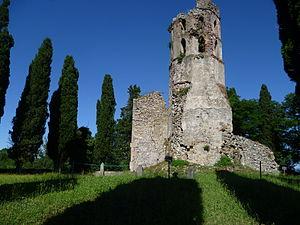
Église de Noguès à Lescure, Ariège.
Lescure est une commune française située dans le département de l'Ariège, en région Occitanie.